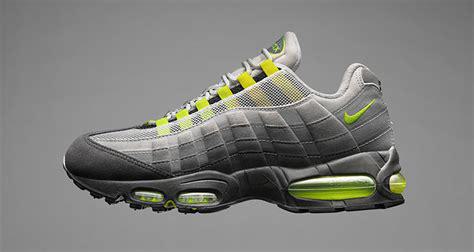
Brand: Nike
Model: Air Max 95